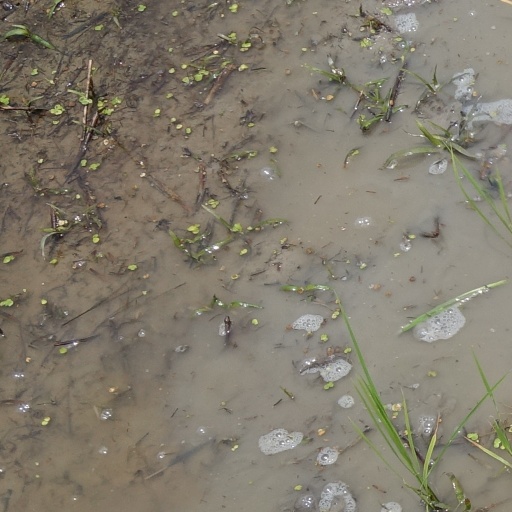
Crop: rice